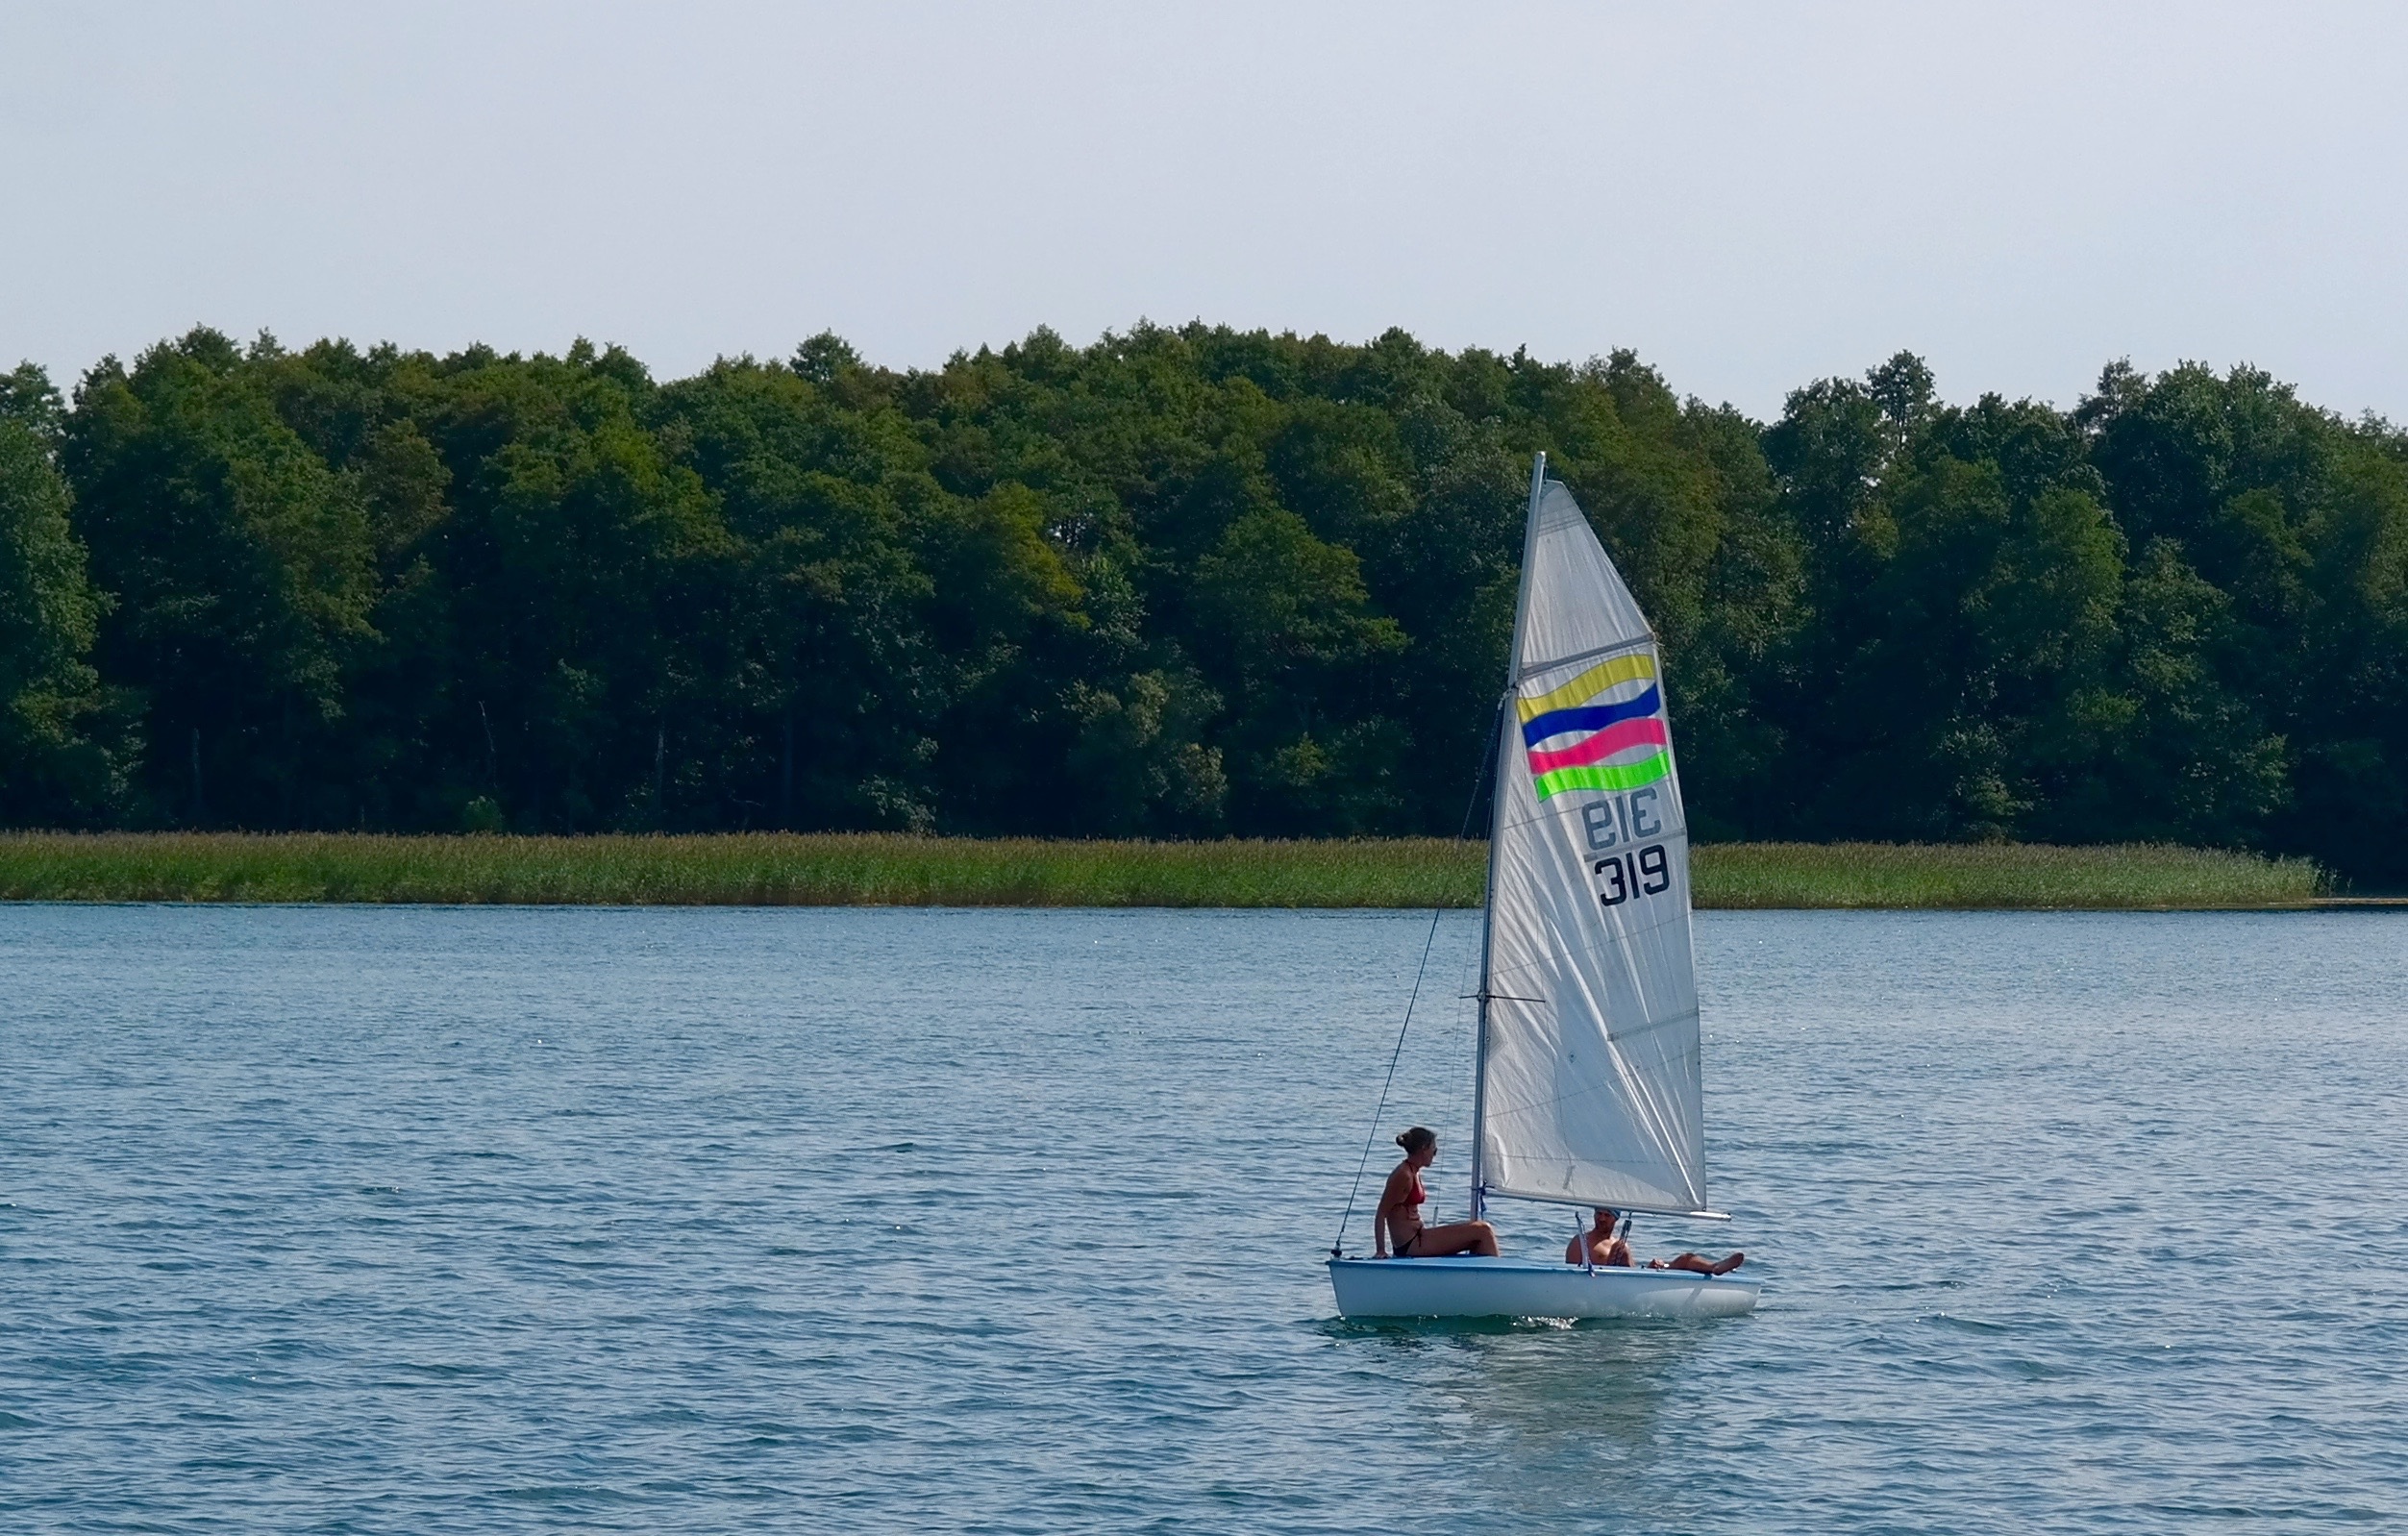
sea, boat, lake, travel, vehicle, mast, sailing, bay, sailboat, sports, holidays, boating, sail, poland, watercraft, masuria, catamaran, sailing ship, dinghy, skiff, windsports, dinghy sailing